Legg–Calvé–Perthes disease

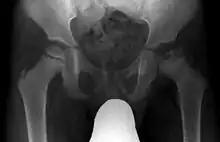
Radiograph of a person with Legg–Calvé–Perthes disease

Legg–Calvé–Perthes disease (LCPD) is a childhood hip disorder initiated by a disruption of blood flow to the head of the femur. Due to the lack of blood flow, the bone dies (osteonecrosis or avascular necrosis) and stops growing. Over time, healing occurs by new blood vessels infiltrating the dead bone and removing the necrotic bone which leads to a loss of bone mass and a weakening of the femoral head.